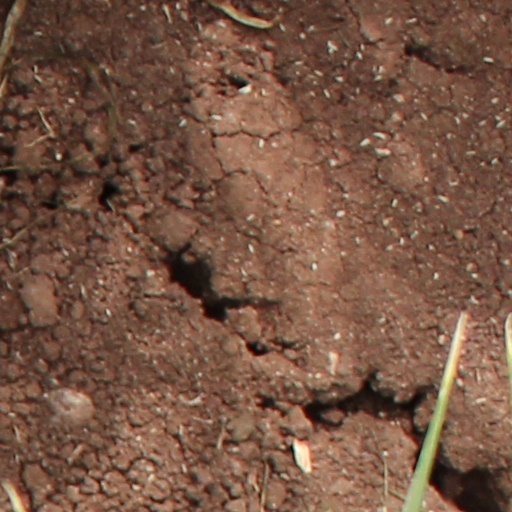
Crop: wheat